Valiant Comics

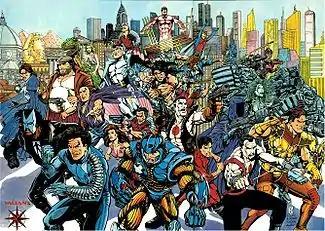
The Valiant Universe, drawn by Bernard Chang, inked by Bob Layton, Tom Ryder and others

In August 2014, Valiant partnered with Pendant Productions to produce audio dramas based on their comic books. The first of these, "Archer & Armstrong: The Michelangelo Code", was released in 2016.